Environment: real
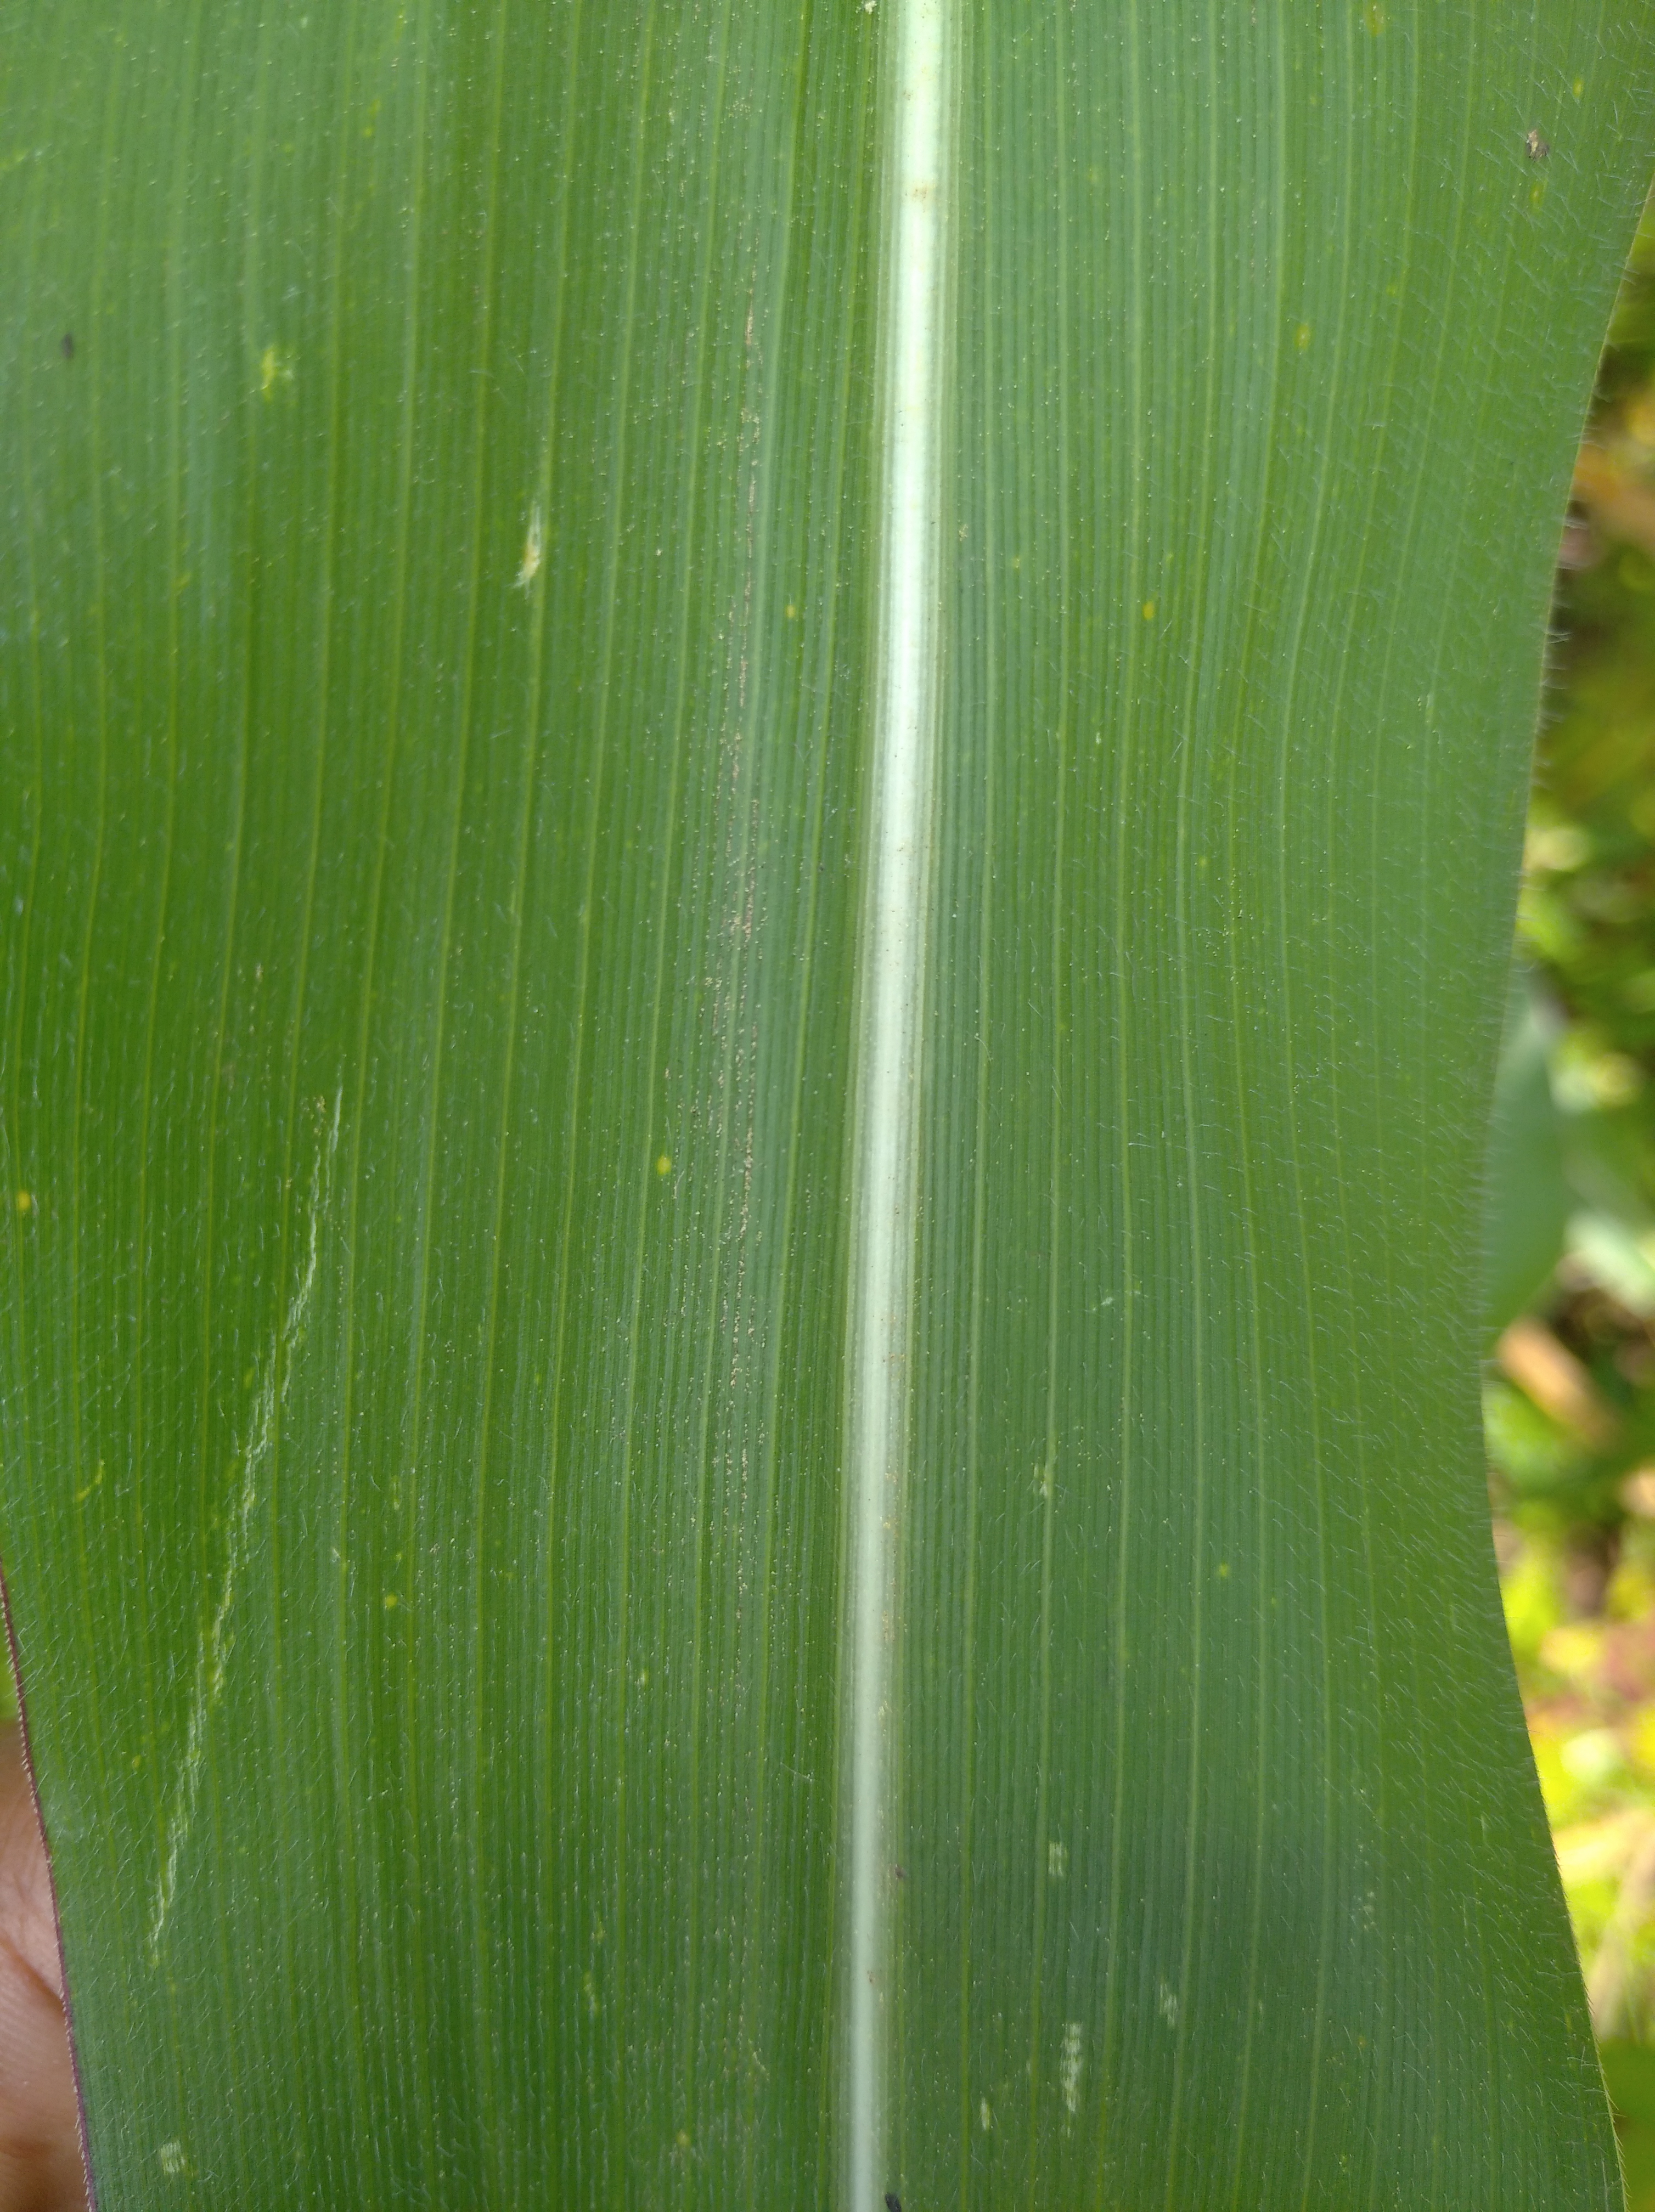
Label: healthy